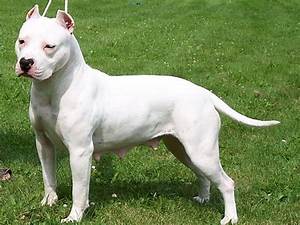
Label: dog